Shakespeare authorship question

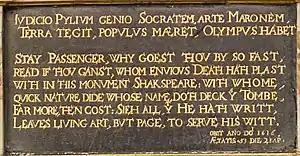
The inscription on Shakespeare's monument

Actors John Heminges and Henry Condell knew and worked with Shakespeare for more than 20 years. In the 1623 First Folio, they wrote that they had published the Folio "onely to keepe the memory of so worthy a Friend, & Fellow aliue, as was our Shakespeare, by humble offer of his playes". The playwright and poet Ben Jonson knew Shakespeare from at least 1598, when the Lord Chamberlain's Men performed Jonson's play "Every Man in His Humour" at the Curtain Theatre with Shakespeare as a cast member. The Scottish poet William Drummond recorded Jonson's often contentious comments about his contemporaries: Jonson criticised Shakespeare as lacking "arte" and for mistakenly giving Bohemia a coast in "The Winter's Tale". In 1641, four years after Jonson's death, private notes written during his later life were published. In a comment intended for posterity ("Timber or Discoveries"), he criticises Shakespeare's casual approach to playwriting, but praises Shakespeare as a person: "I loved the man, and do honour his memory (on this side Idolatry) as much as any. He was (indeed) honest, and of an open, and free nature; had an excellent fancy; brave notions, and gentle expressions ..."